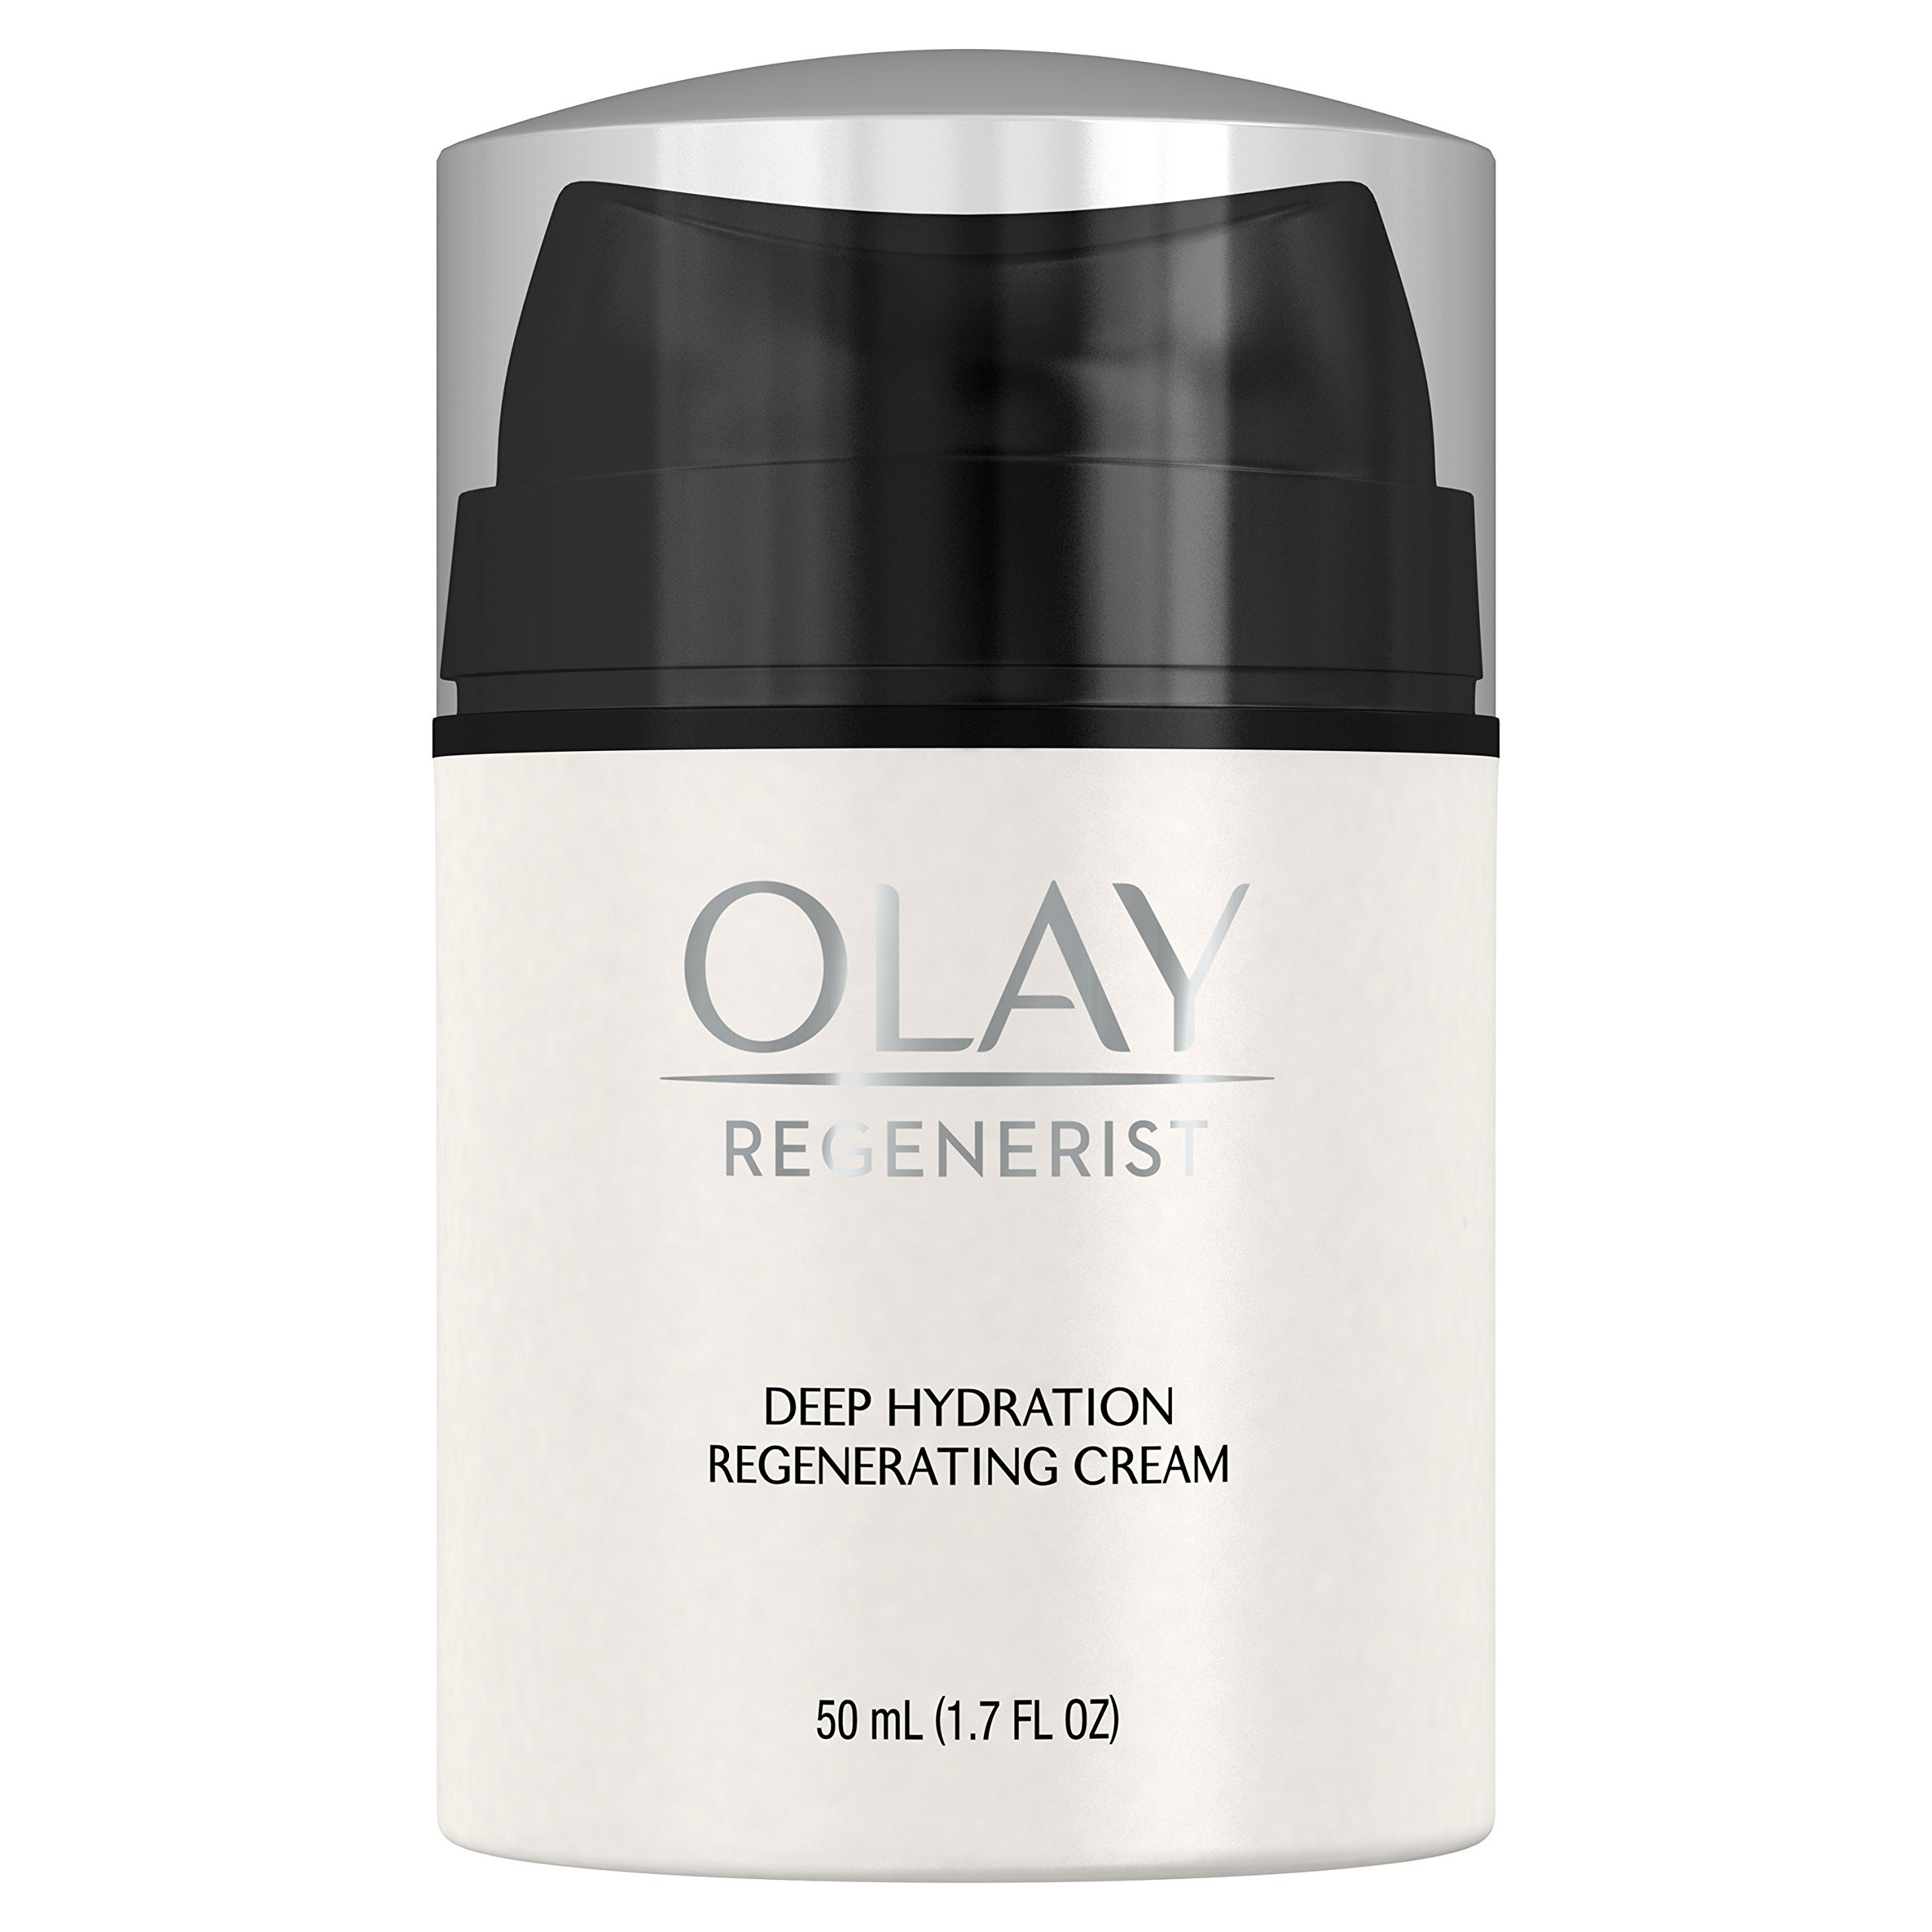
Item Name: Face Moisturizer by Olay Regenerist Advanced Anti-Aging Deep Hydration Regenerating Cream Moisturizer, 1.7 Fluid Ounce Packaging may Vary
Bullet Point 1: Advanced anti-aging face cream provides intense hydration for dry skin
Bullet Point 2: Rich, non-greasy moisturizer instantly softens the look of fine lines and wrinkles
Bullet Point 3: Amino-Peptide plus b3 complex penetrates deep into skin’s surface to wake up tired-looking skin
Value: 1.7
Unit: Fl Oz

Price: 33.255